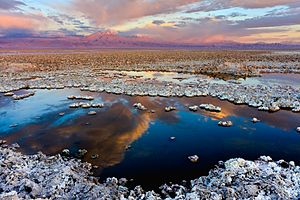
Chile / Geografi / Topografi
Udtørret sø i Atacama-ørkenen
Chile, officielt Republikken Chile, er et land i Sydamerika. Chile er klemt inde mellem Andesbjergene i øst og Stillehavet i vest. Det grænser op til Peru i nord, Bolivia i nordøst, Argentina i øst og Drakestrædet i syd. Chile omfatter også territorierne Juan Fernández, Salas y Gómez, Desventuradas og Påskeøen. Chile gør også krav på et 1,25 millioner km² stort område af Antarktis. Disse krav er dog suspenderet under Antarktistraktaten.